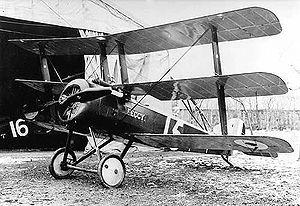
Sopwith Aviation Company était un constructeur aéronautique britannique qui conçut et fabriqua des avions principalement pour le Royal Flying Corps, le Royal Naval Air Service pendant la Première Guerre mondiale et plus tard la Royal Air Force. Le plus connu des appareils qu'elle a produit est probablement le Sopwith Camel. Les appareils produits par Sopwith furent aussi utilisés par les armées française, belge et américaine.